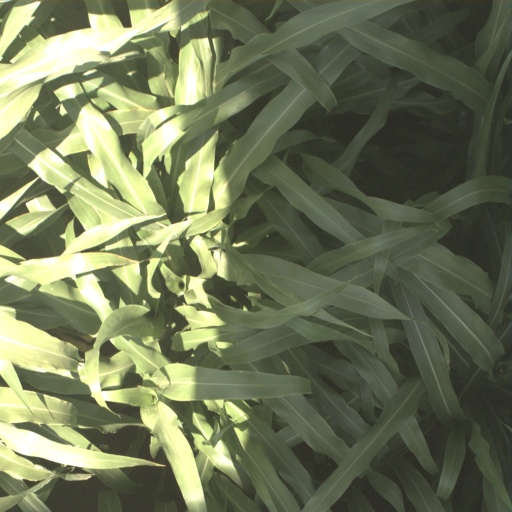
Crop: sorghum